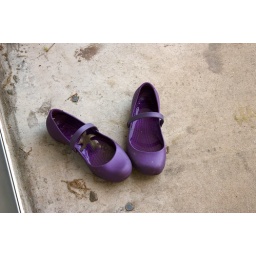
Kim's rubber shoes holding in the water after last night's rain.